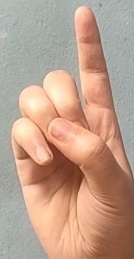
ASL sign: D